Jackie McNamara

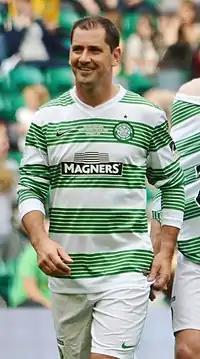
McNamara playing in a charity match in 2014

Jackie McNamara (born 24 October 1973) is a Scottish professional football agent, and former player, manager and executive. He won 33 international caps playing for Scotland, and filled a variety of defensive roles in his career.